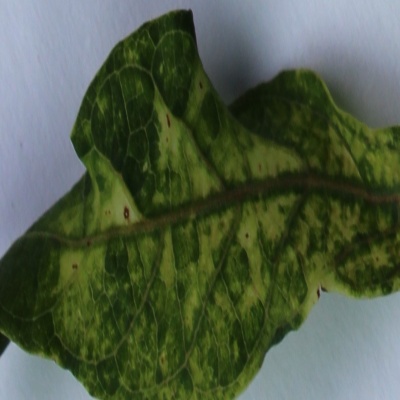
Crop: Cassava
Condition: mosaic